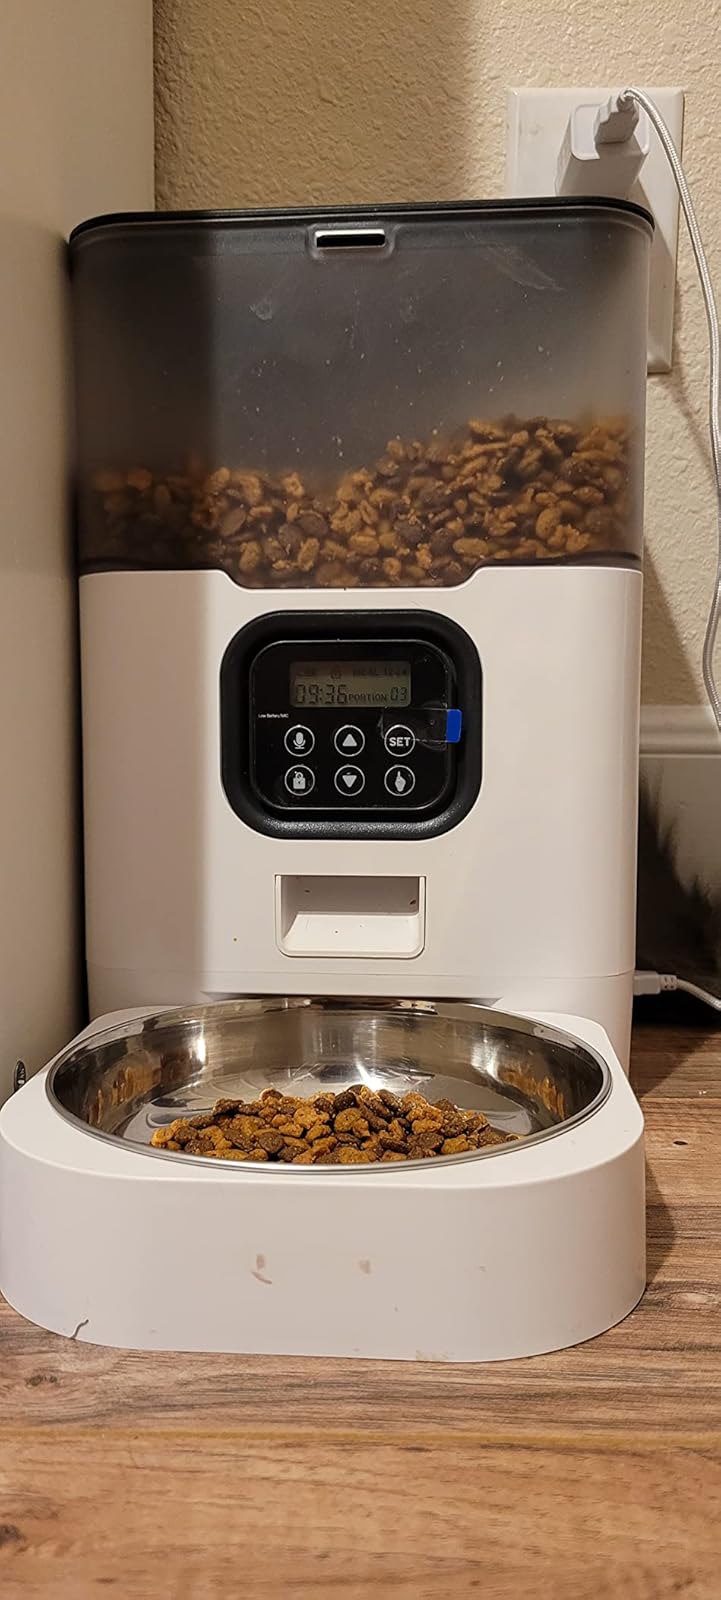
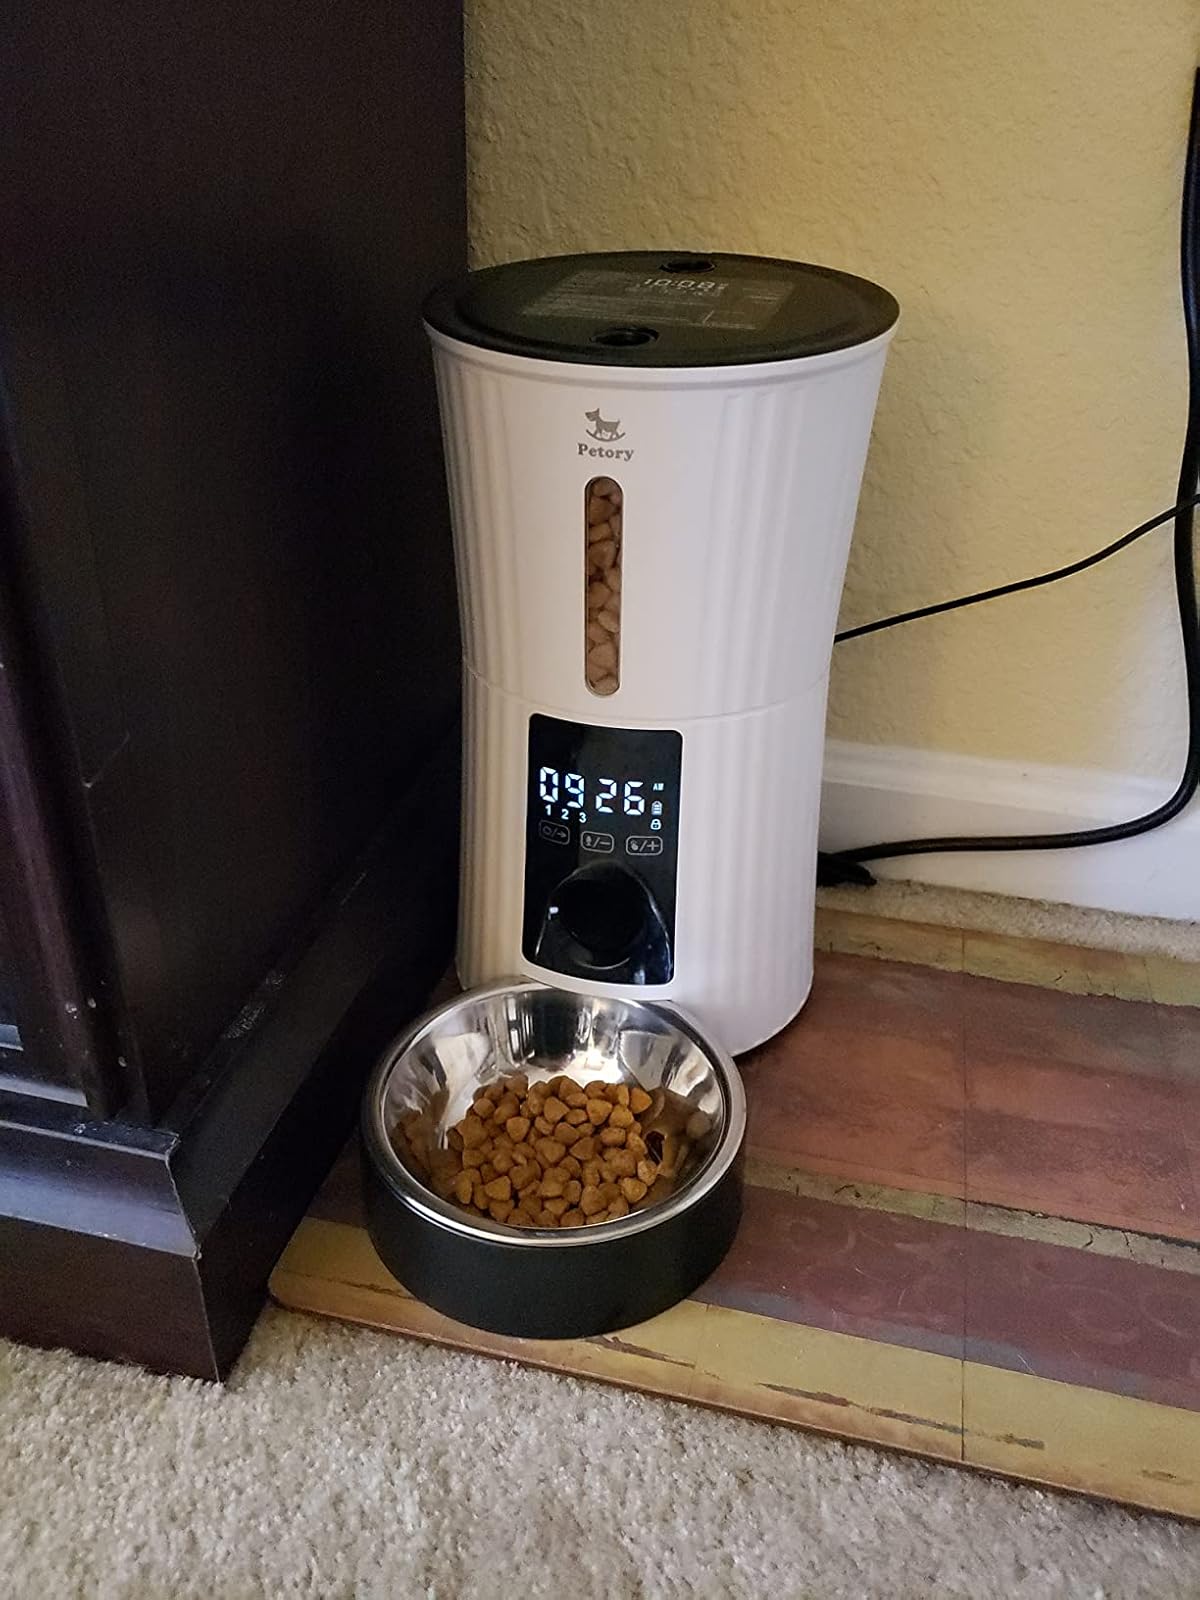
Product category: items_feeder
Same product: no